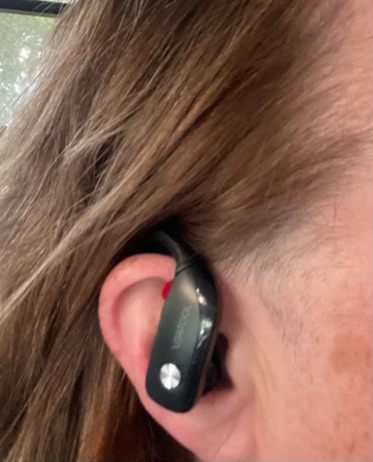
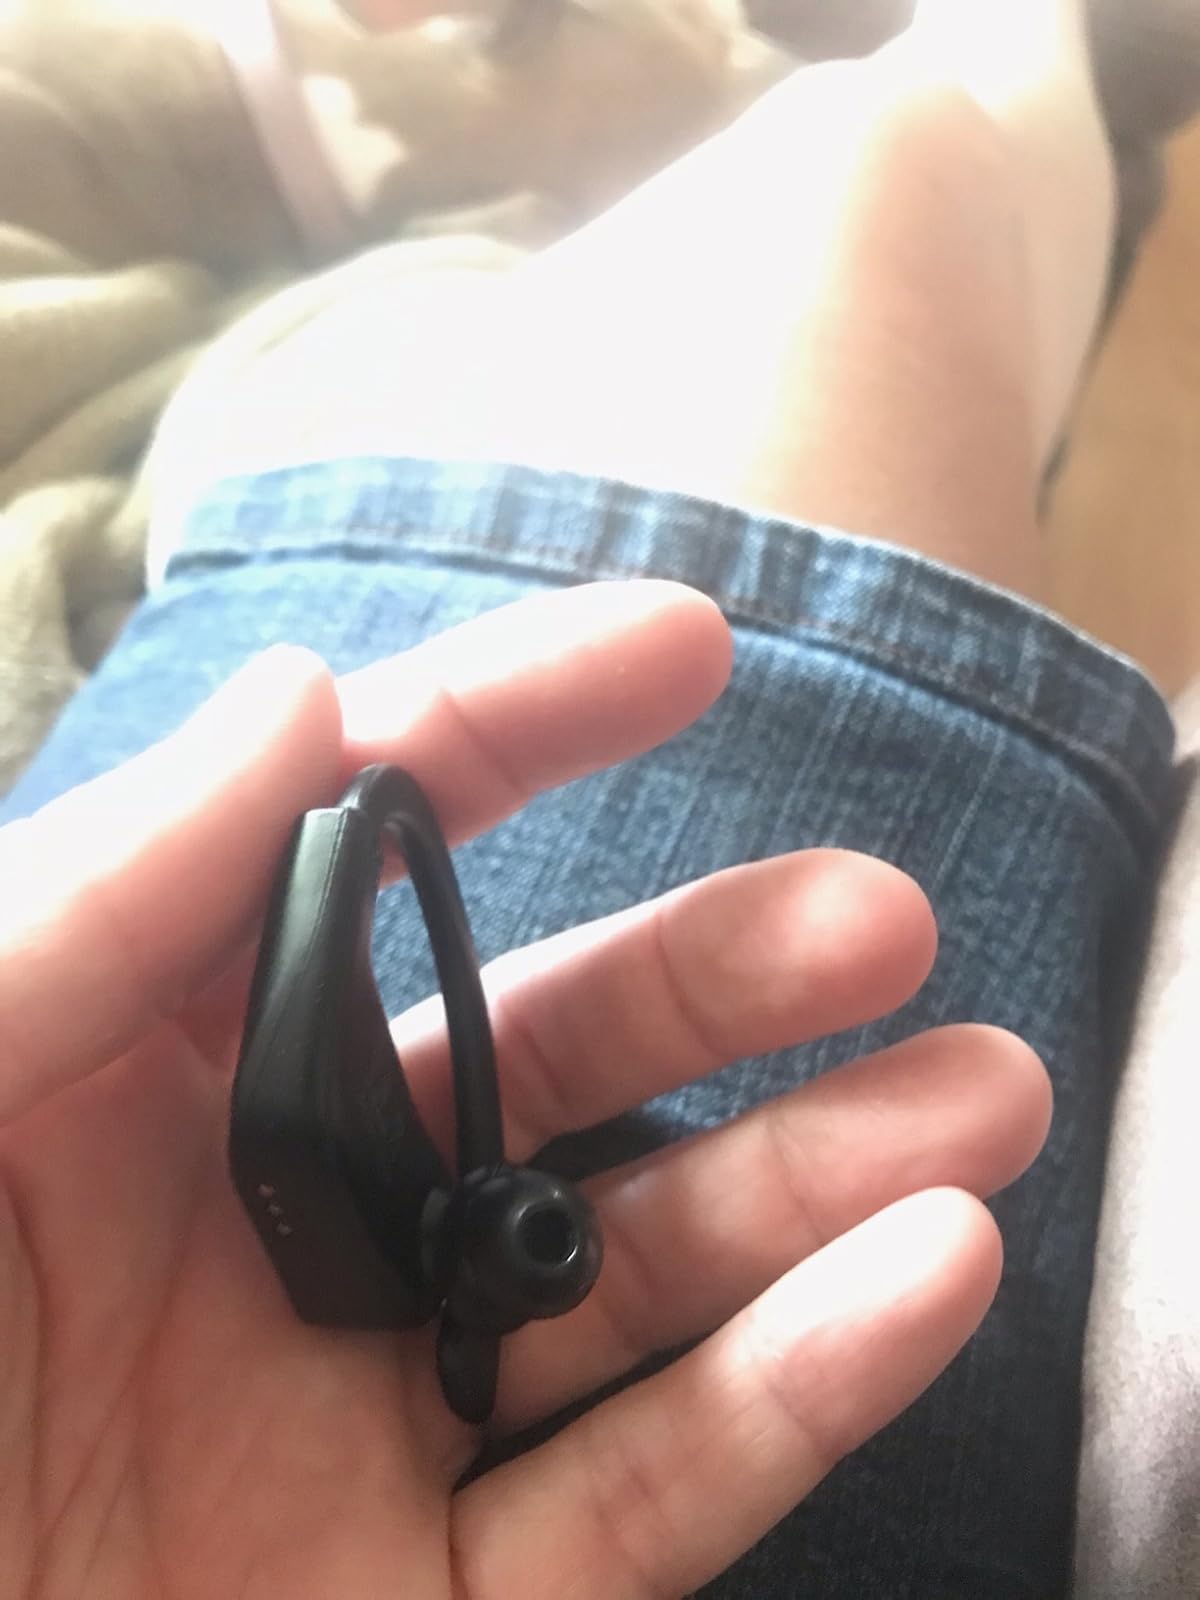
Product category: earbuds
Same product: no